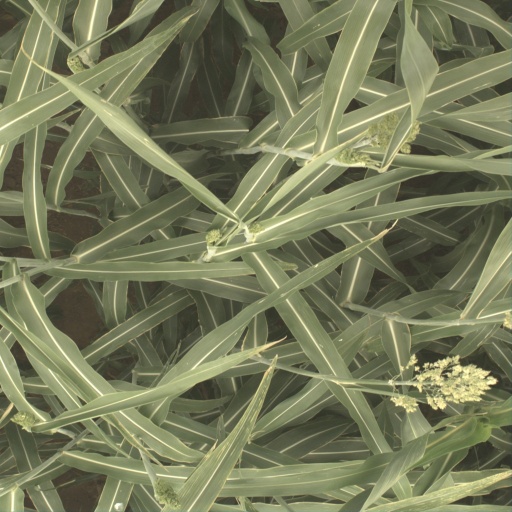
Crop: sorghum